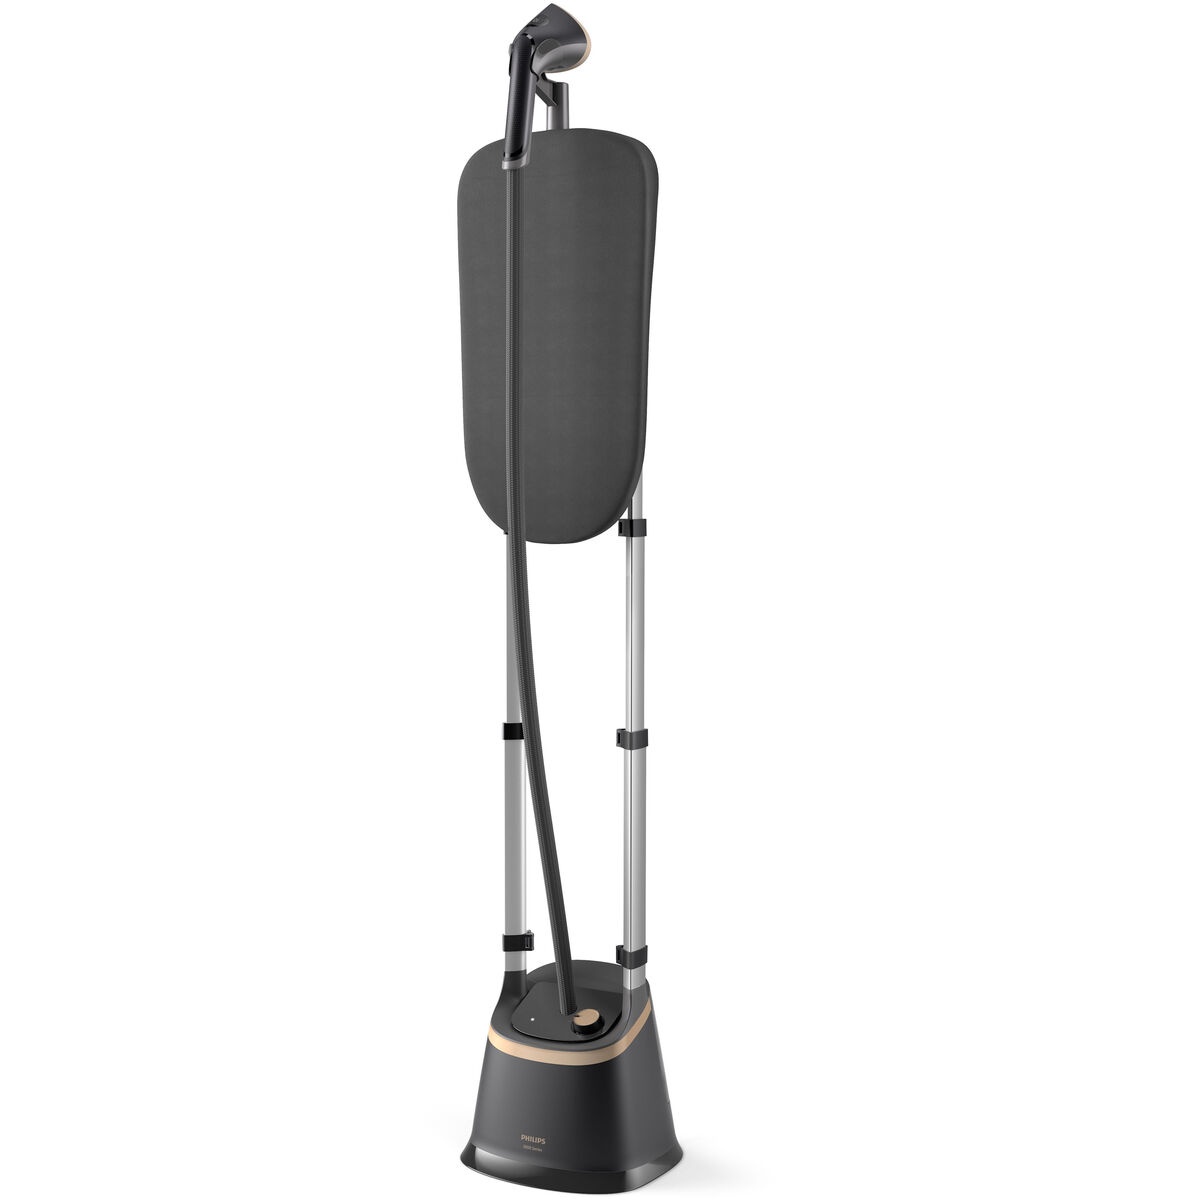
Aspirador Philips STE3170/80 2000 W
Brand: Philips
Se procura eletrodomésticos para a sua casa e aos melhores preços, não perca Aspirador Philips STE3170/80 2000 W a nossa vasta seleção de pequenos eletrodomésticos de qualidade! Cor: Preto Potência: 2000 W Vapor contínuo: 40 g/min Comprimento do cabo: 1,8 m Medidas aprox.: 32 x 12,5 x 31 cm Características: Depósito de água amovível Capacidade: 2 L Voltagem: 220-240 V Desde 89,22 / m General Product Safety Regulations information: PHILIPS IBERICA SA C/ María De Portugal, 1 28050 - Madrid +34913496580 info.ips@philips.com https://www.philips.es/
Category: Home & Garden > Household Appliances > Floor & Steam Cleaners > Steam Mops > Handheld Steam Mops